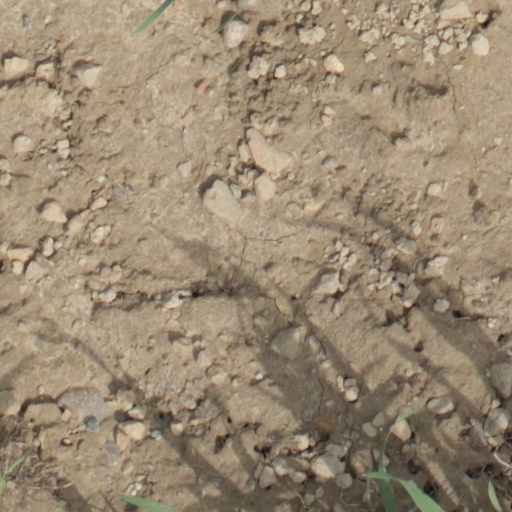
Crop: wheat